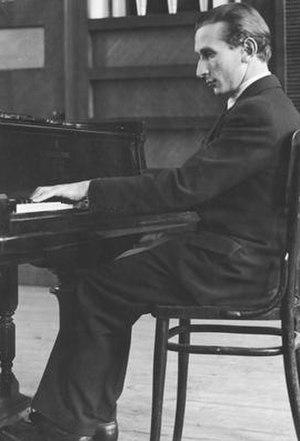
Alexandre Uninsky, né le 2 février 1910 à Kiev et mort le 19 décembre 1972 à Dallas, est un pianiste américain d'origine ukrainienne.